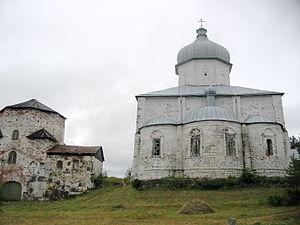
L'île de Ki est une petite île située dans la baie d'Onega dans la mer Blanche à 8 km de l'embouchure du fleuve Onega, à 15 km de la ville d'Onega. La longueur de l'île de Ki est d'un peu moins de 3 km, sa largeur varie de 100 à 500 mètres. Sa superficie est de 0,384 kilomètre carré. Avec l'île de Faressov au Nord, la petite île de la Croix au Sud, et quelques îlots, l'île de Ki forme l'archipel de Ki. À marée basse, la mer se retire sur des centaines de mètres et il est possible de passer d'une île à l'autre et de contourner l'archipel en quelques heures. L'île est composée de granite et de roches amphibolites et de gabbro de la Mer Blanche. Le long de la bande côtière se trouvent des plages de sable.
Le monastère de la Croix d'Onéga est situé sur l'île de Ki, dans la baie d'Onega, sur la mer Blanche. C'est un monastère d'homme, de confession orthodoxe, fondé en 1656 par le patriarche Nikon.